Elie Saab

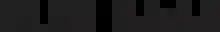
The logo of Elie Saab's fashion house.

In 1981, Saab moved to Paris to study fashion, dropping out to return to Beirut. In 1982, when he was 18 years old, he worked with a team of 15 employees. At first his atelier specialized in bridal couture, making wedding dresses and gowns using high-end fabrics, lace, detailed embroidery, pearls, crystals and silk threads. In Beirut, his reputation grew from dressing women in his neighborhood, and was soon enhanced by high society women sporting his designs.